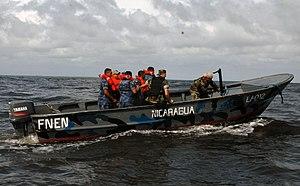
La marine nicaraguayenne, officiellement la force navale de l'armée nicaraguayenne, est la branche navale des forces armées nicaraguayennes. La mission de la marine est d'assurer la défense et la sécurité des îles, des eaux territoriales et de la zone économique exclusive du Nicaragua dans l'océan Pacifique et la mer des Caraïbes.